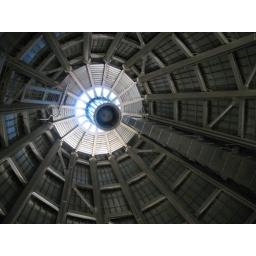
The big fan in the ceiling at the glass blowing studio. The building itself is actually cone shaped